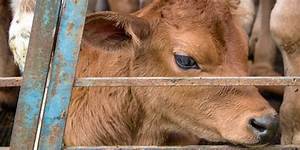
Label: cow